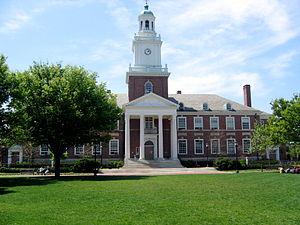
Baltimore est une ville du Nord-Est des États-Unis située dans l'État du Maryland. Constituant un des plus grands ports maritimes de la côte est, la ville abrite la prestigieuse université Johns-Hopkins et, dans sa banlieue, un campus de l'université du Maryland. Toutefois, un quart de sa population vit sous le seuil de pauvreté, ce qui la classe en 56ᵉ position des villes les plus pauvres des États-Unis. À noter que 11 % de la population était sans emploi en 2012.